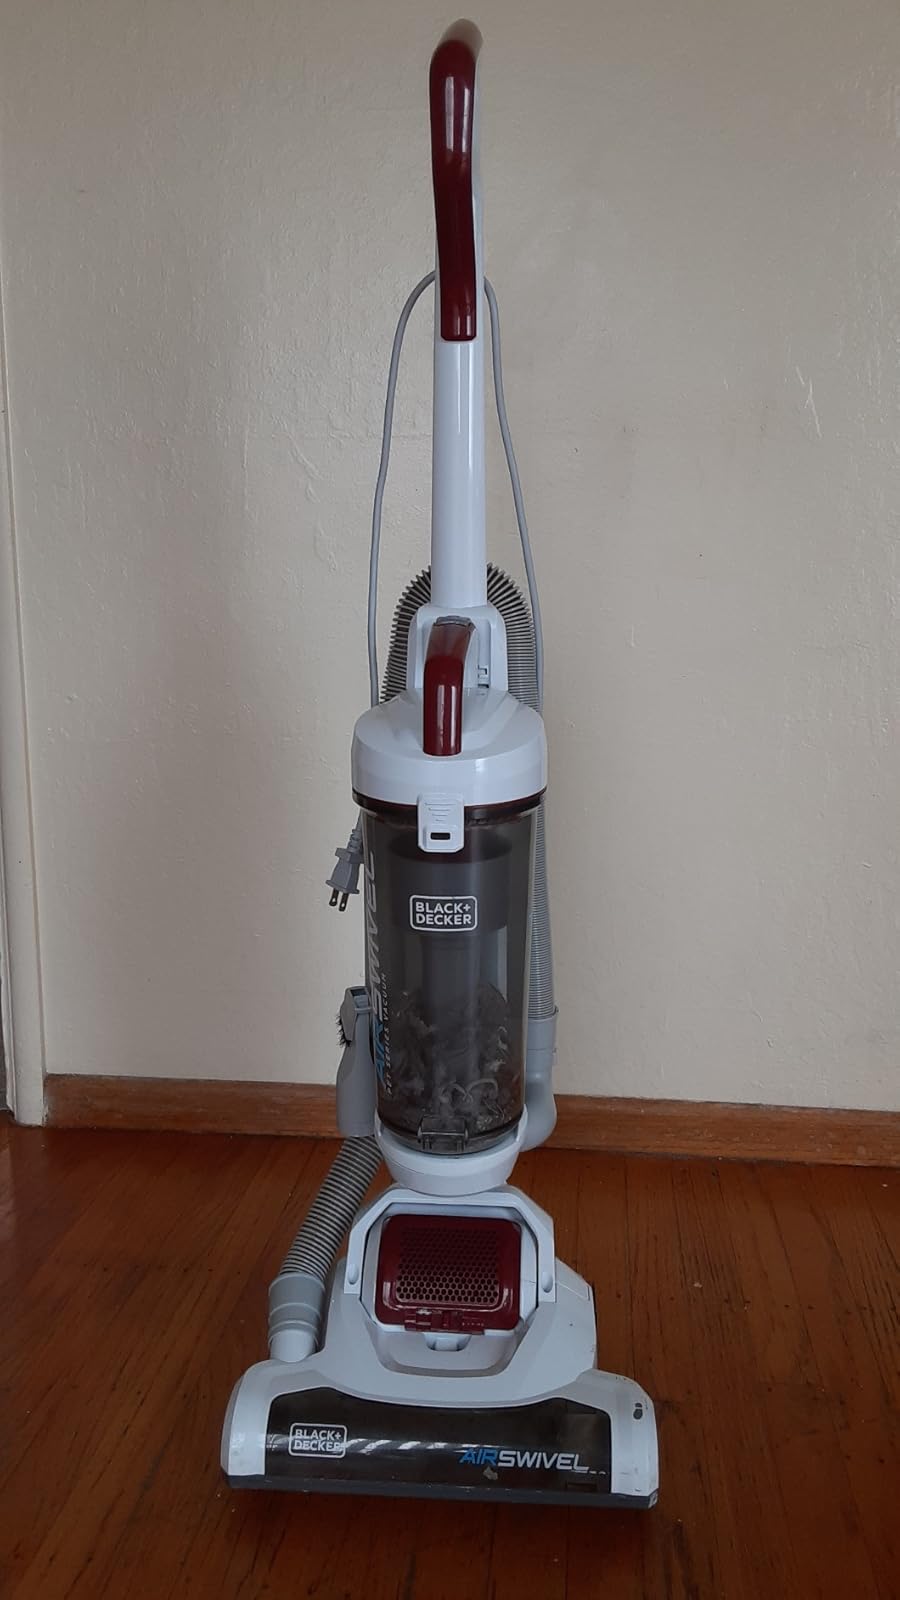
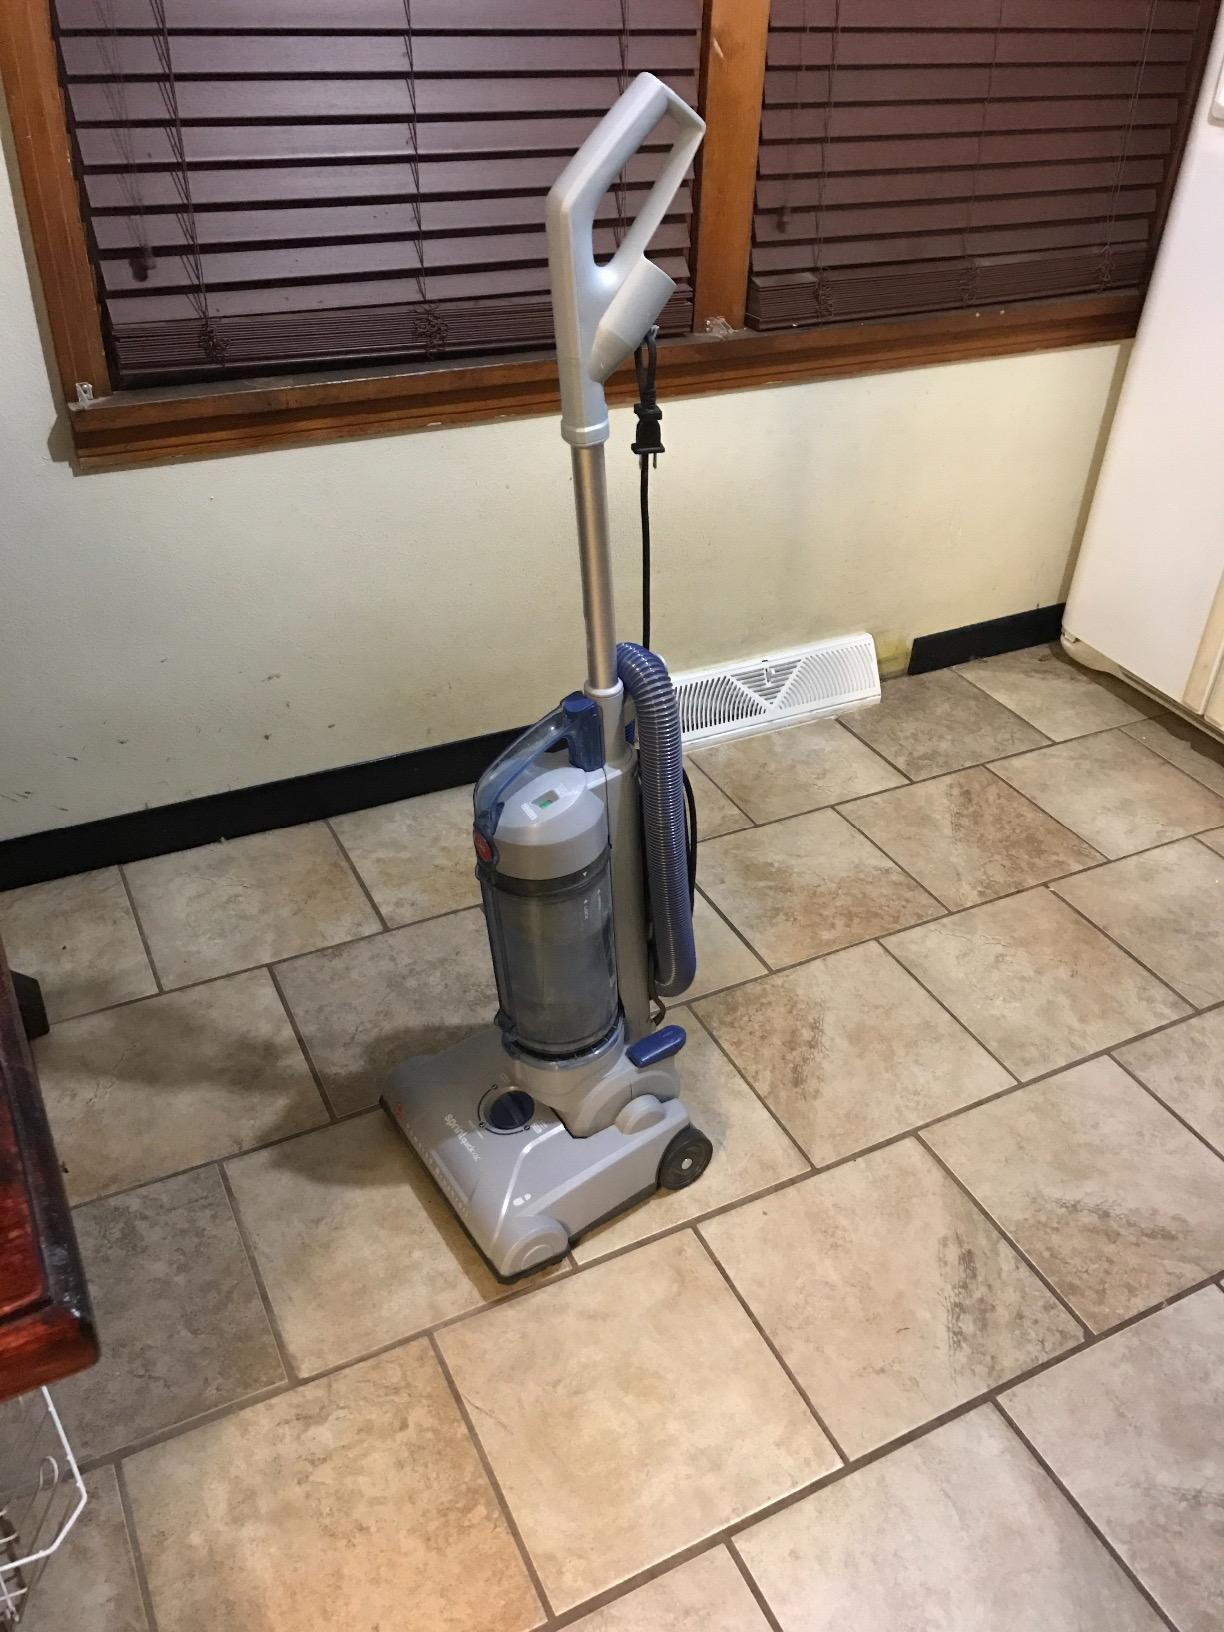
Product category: items_vacuum
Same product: no